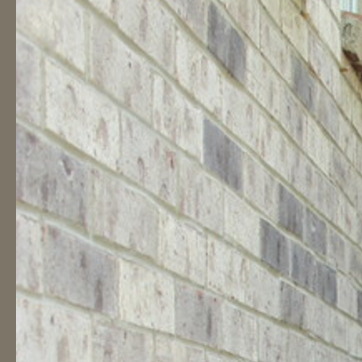
Material: brick